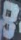
Number: 8